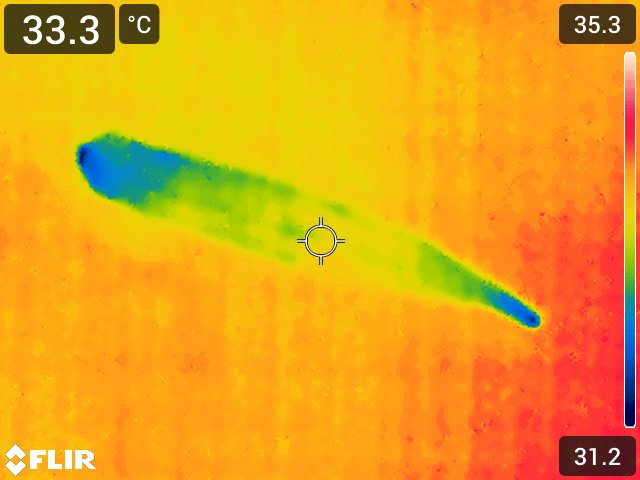
Maturity: over_matured